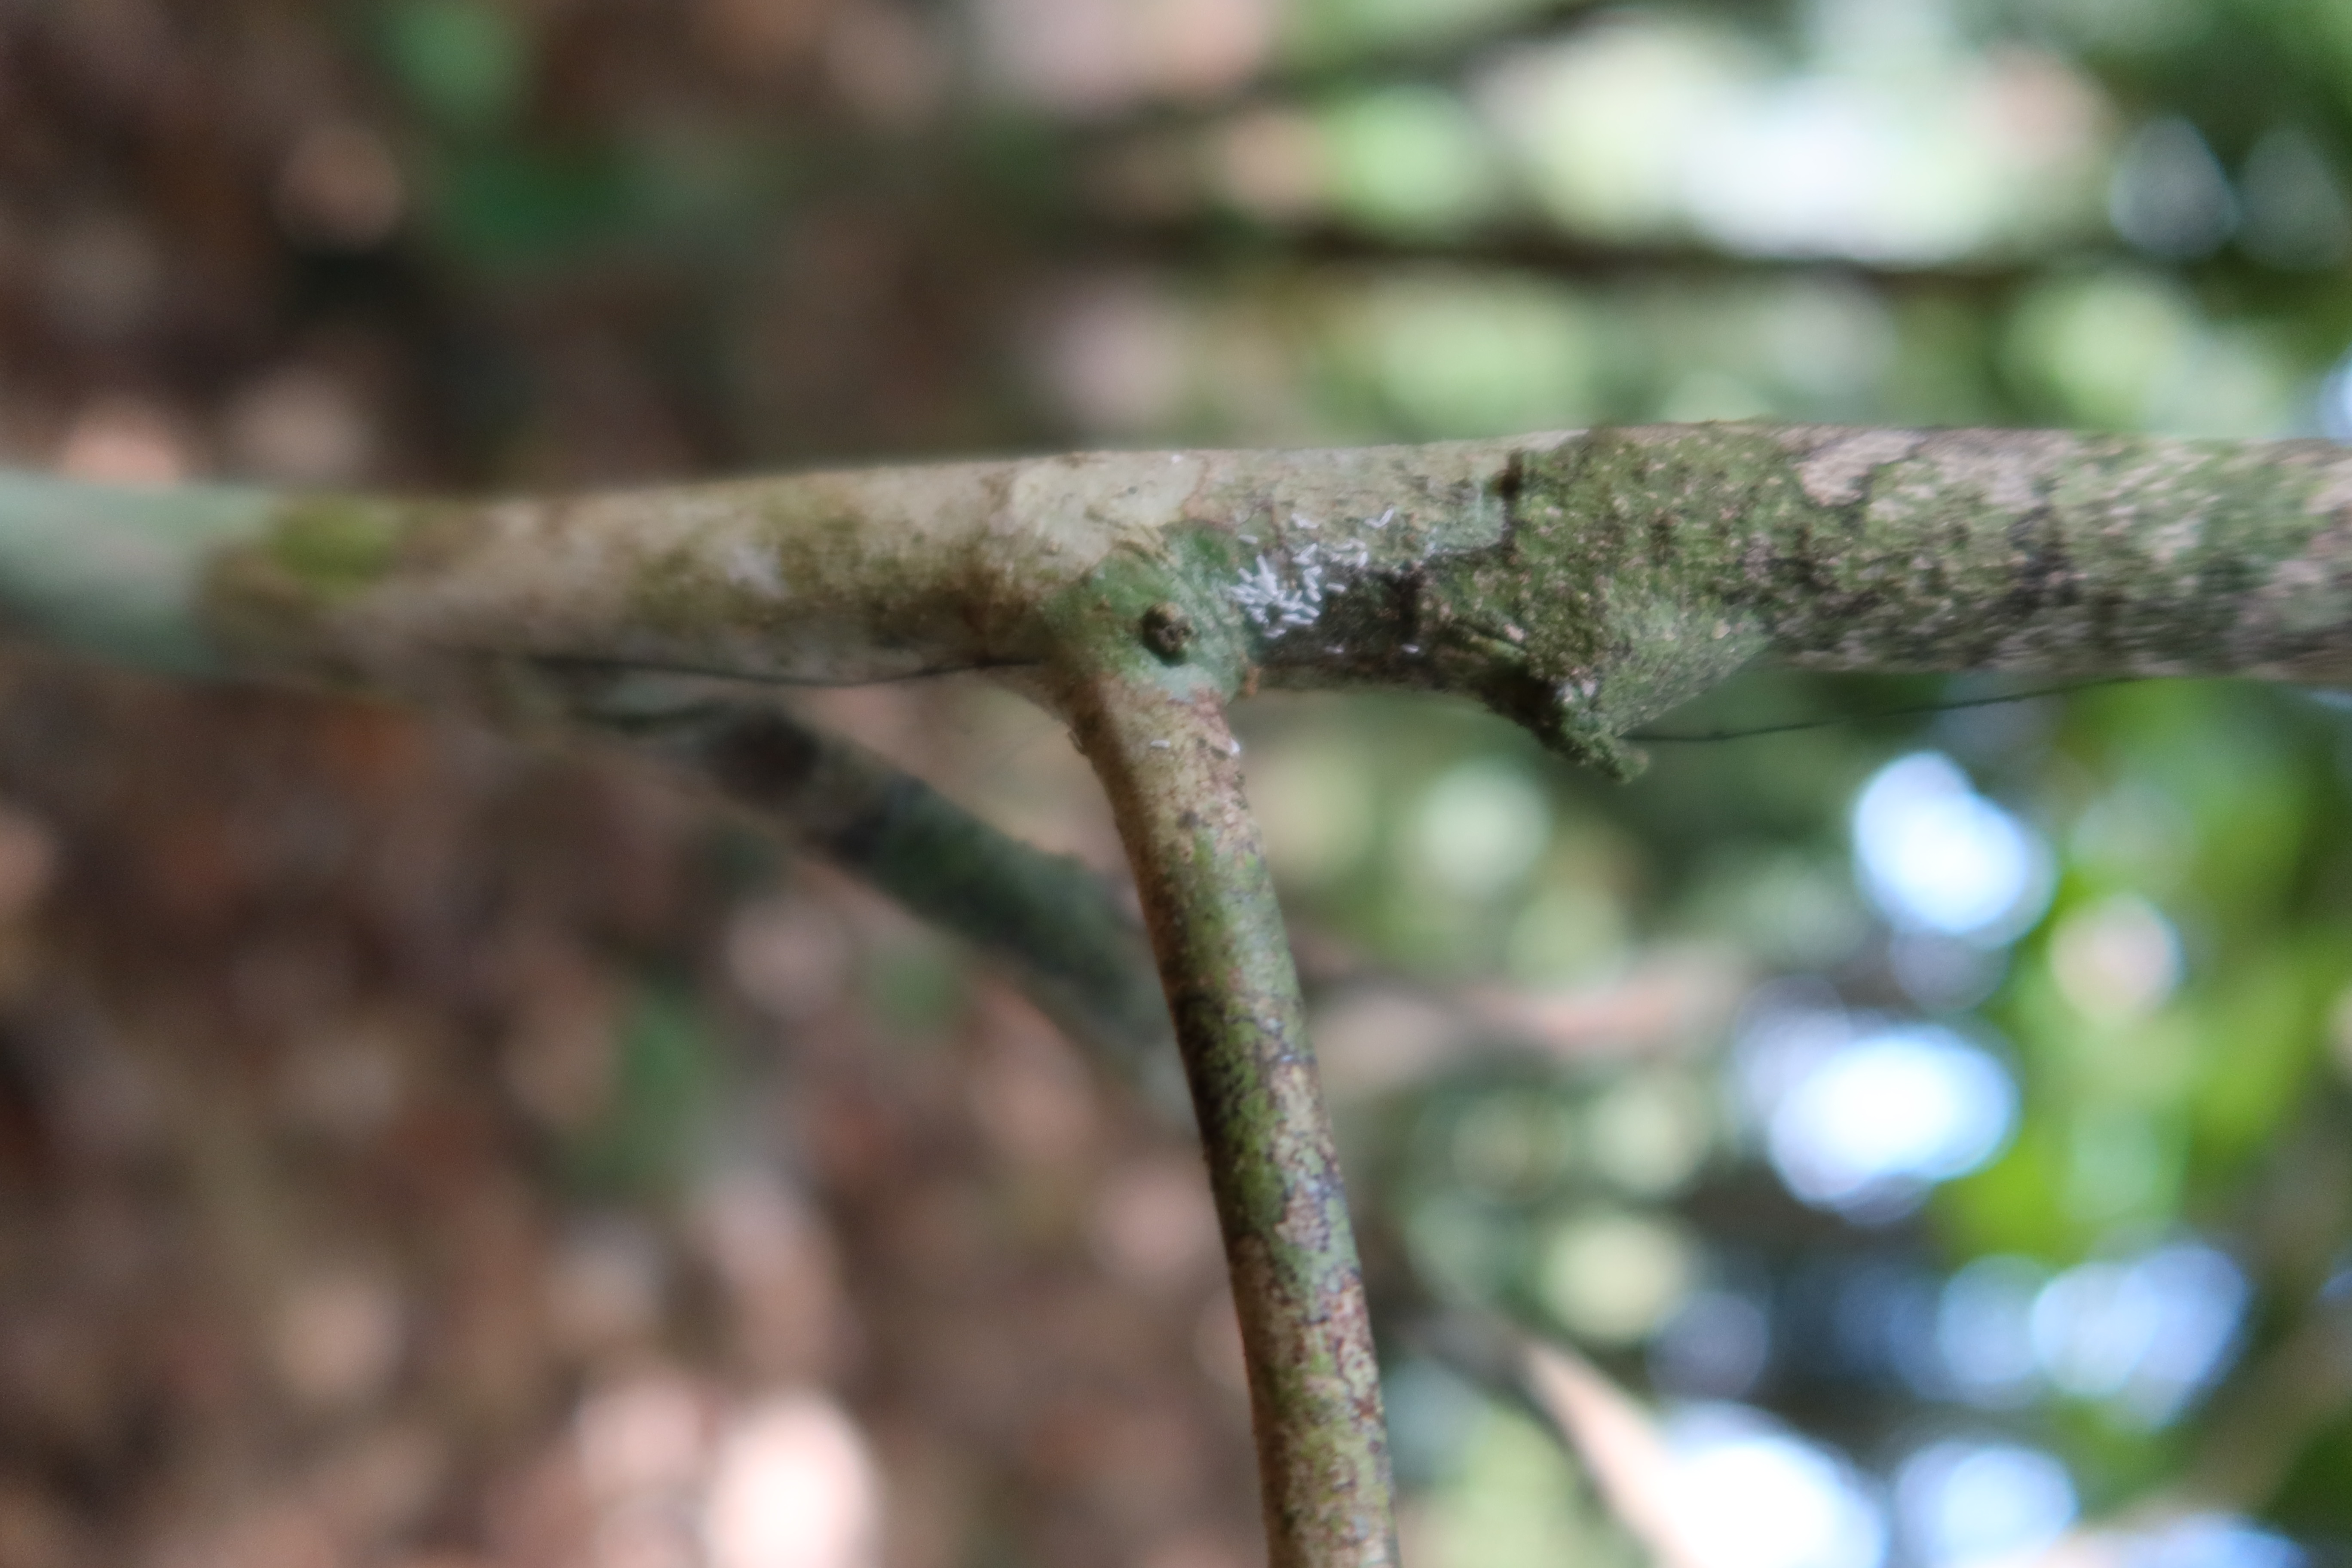
Label: Mealy bugs